Bukowina Tatrzańska

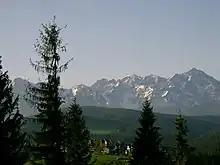
Tatra Mountains seen from Bukowina Tatrzańska

Bukowina Tatrzańska is a popular destination for the Tour de Pologne, having served as the finishing point for stages several times, most recently in the 2014 edition of the race.